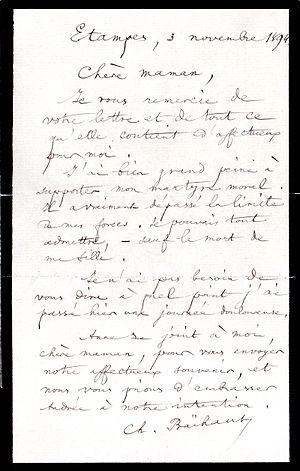
Prison d 'Etampes. Lettre de Charles Baïhaut à sa belle mère.
Charles Baïhaut, né à Paris le 2 avril 1843 et mort à Paris le 26 mars 1917, est un homme politique français ingénieur des mines.